Pará

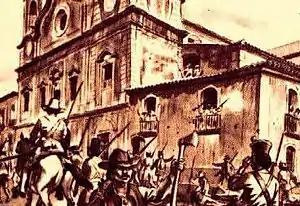
19th century engraving about the Cabanagem

Cabanagem, a popular and social revolt during the Empire of Brazil, in the Amazon region, was influenced by the French Revolution. It was mainly due to extreme poverty, hunger and disease that devastated the Amazon at the beginning of the period, in the former province of Grão-Pará, which included the current Amazonian states of Pará, Amazonas, Amapá, Roraima and Rondônia. The revolt spread from 1835 until January 1840, due to the process of independence of Brazil (1822), which did not occur immediately in the province due to political irrelevance to which the region was relegated by Prince Regent Pedro I. After independence, the strong Portuguese influence remained stable, giving political irrelevance in this province to the Brazilian central government.